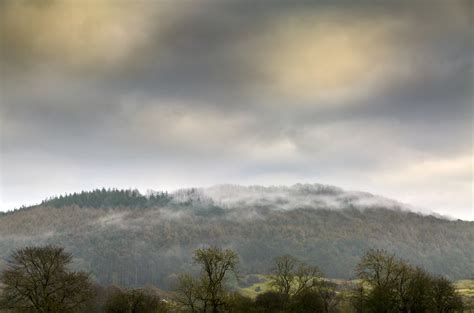
Weather: foggy or hazy